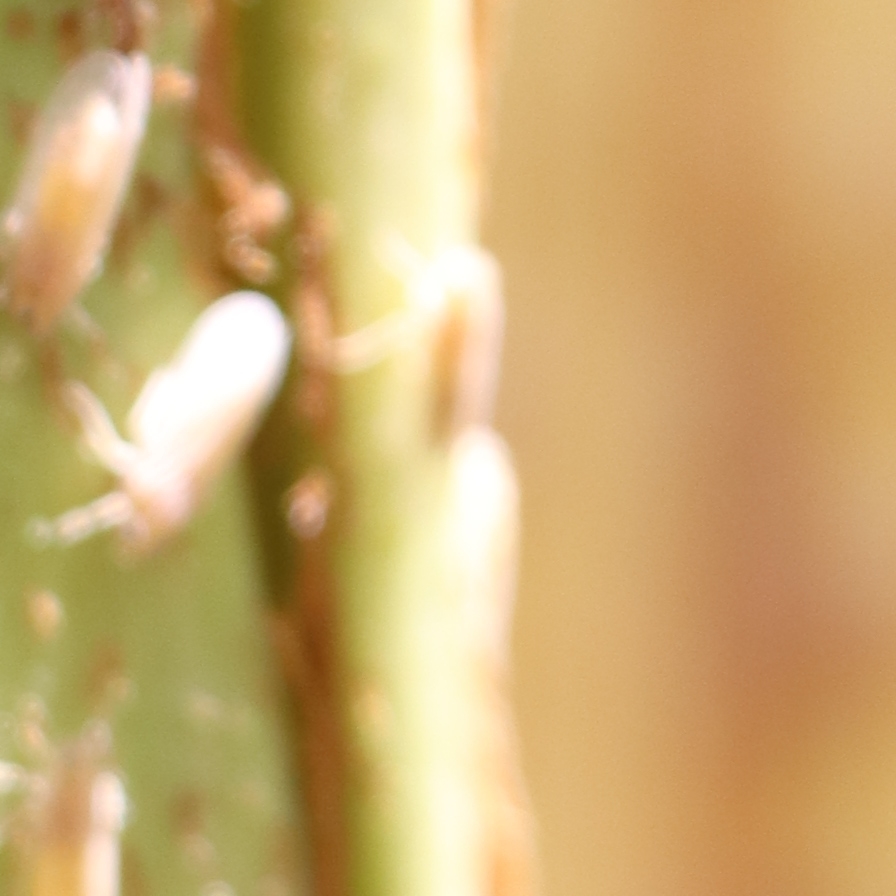
Label: Bug